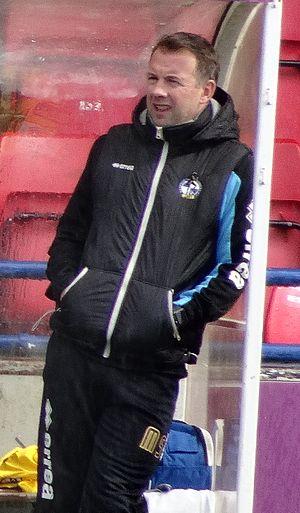
William Marcus Paul Stewart, de son nom de naissance William Marcus Paul Tubbs, mais couramment appelé Marcus Stewart, est un footballeur puis entraîneur anglais, né le 7 novembre 1972 à Bristol. Évoluant au poste d'avant-centre, il est principalement connu pour ses saisons à Bristol Rovers, Huddersfield Town, Ipswich Town, Sunderland, Yeovil Town et Exeter City.